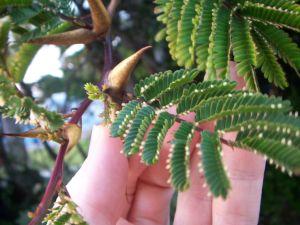
Un corps beltien est un excroissance que certaines espèces d'Acacia et d'autres genres apparentés développent au bout des pétioles de leurs feuilles. On considère que les corps beltiens résultent d'une coévolution entre les espèces végétales qui les produisent et certaines espèces de fourmis. En effet, ces dernières se nourrissent des corps beltiens et tiennent les herbivores à distance.
Vachellia cornigera est une espèce d’arbres tropicaux et subtropicaux de la famille des Fabacées. Communément appelé Acacia corne de bœuf, c'est une espèce de Vachellia aux épines gonflées originaire du Mexique et de l'Amérique centrale. Le nom commun corne de bœuf fait référence à ses épines recourbées et évidées qui apparaissent par deux en bas de la feuille et qui ressemblent aux cornes de cet animal. Au Yucatán, on le nomme « subín ». Au Panama, les indigènes le nomment « cachito ». Cet arbre peut atteindre jusqu'à 10 mètres de haut.